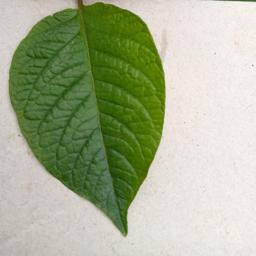
Etiqueta: Sana